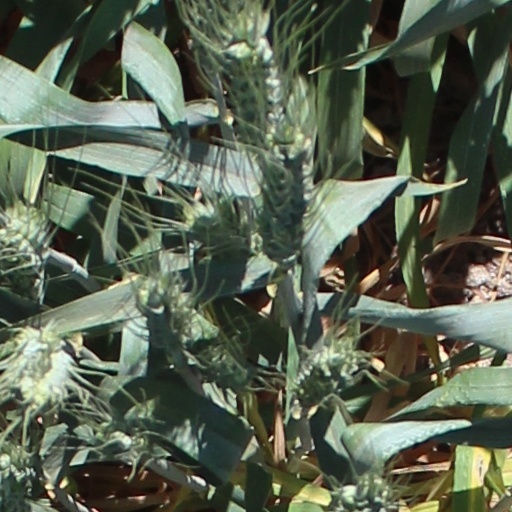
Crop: wheat